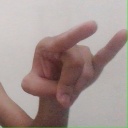
अक्षर: च